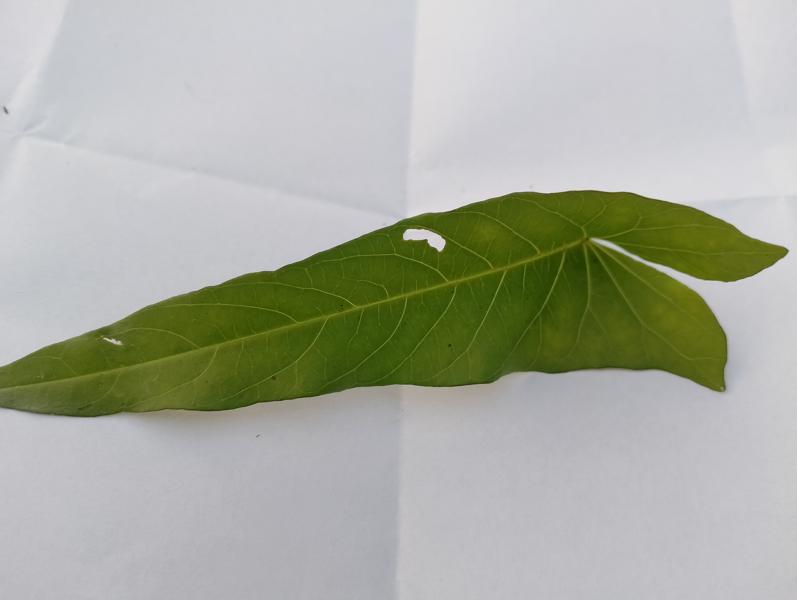
Weed species: Ipomoea aquatic